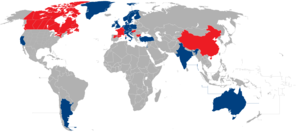
Le gavage des oies et des canards est une technique d'élevage qui consiste à engraisser des animaux par une alimentation calorique et surabondante. Pratiquée depuis l'Égypte ancienne, elle est encore utilisée de nos jours dans le but de produire du magret, du confit et du foie gras.